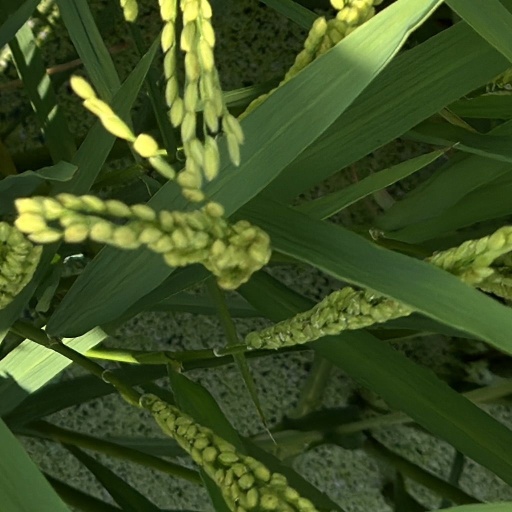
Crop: rice